Women in ancient Sparta

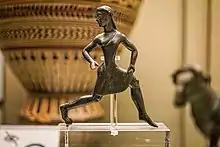
Spartan bronze figure of a running girl, wearing a single-shouldered "chiton" (British Museum)

According to Plutarch, Spartans practiced infanticide as a matter of course if children were thought to be unhealthy. It is unclear whether this applied to girls as well as boys, though evidence from elsewhere in Plutarch and Xenophon implies that it did not. It is likely that girls were simply given into the care of their mothers immediately after birth, though there is not enough evidence to say whether this was the case throughout Spartan history. Female Spartan babies were as well fed as their male counterparts – in contrast to Athens, where boys were better fed than girls – in order to have physically fit women to carry children and give birth.